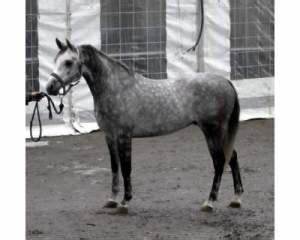
Label: cavallo